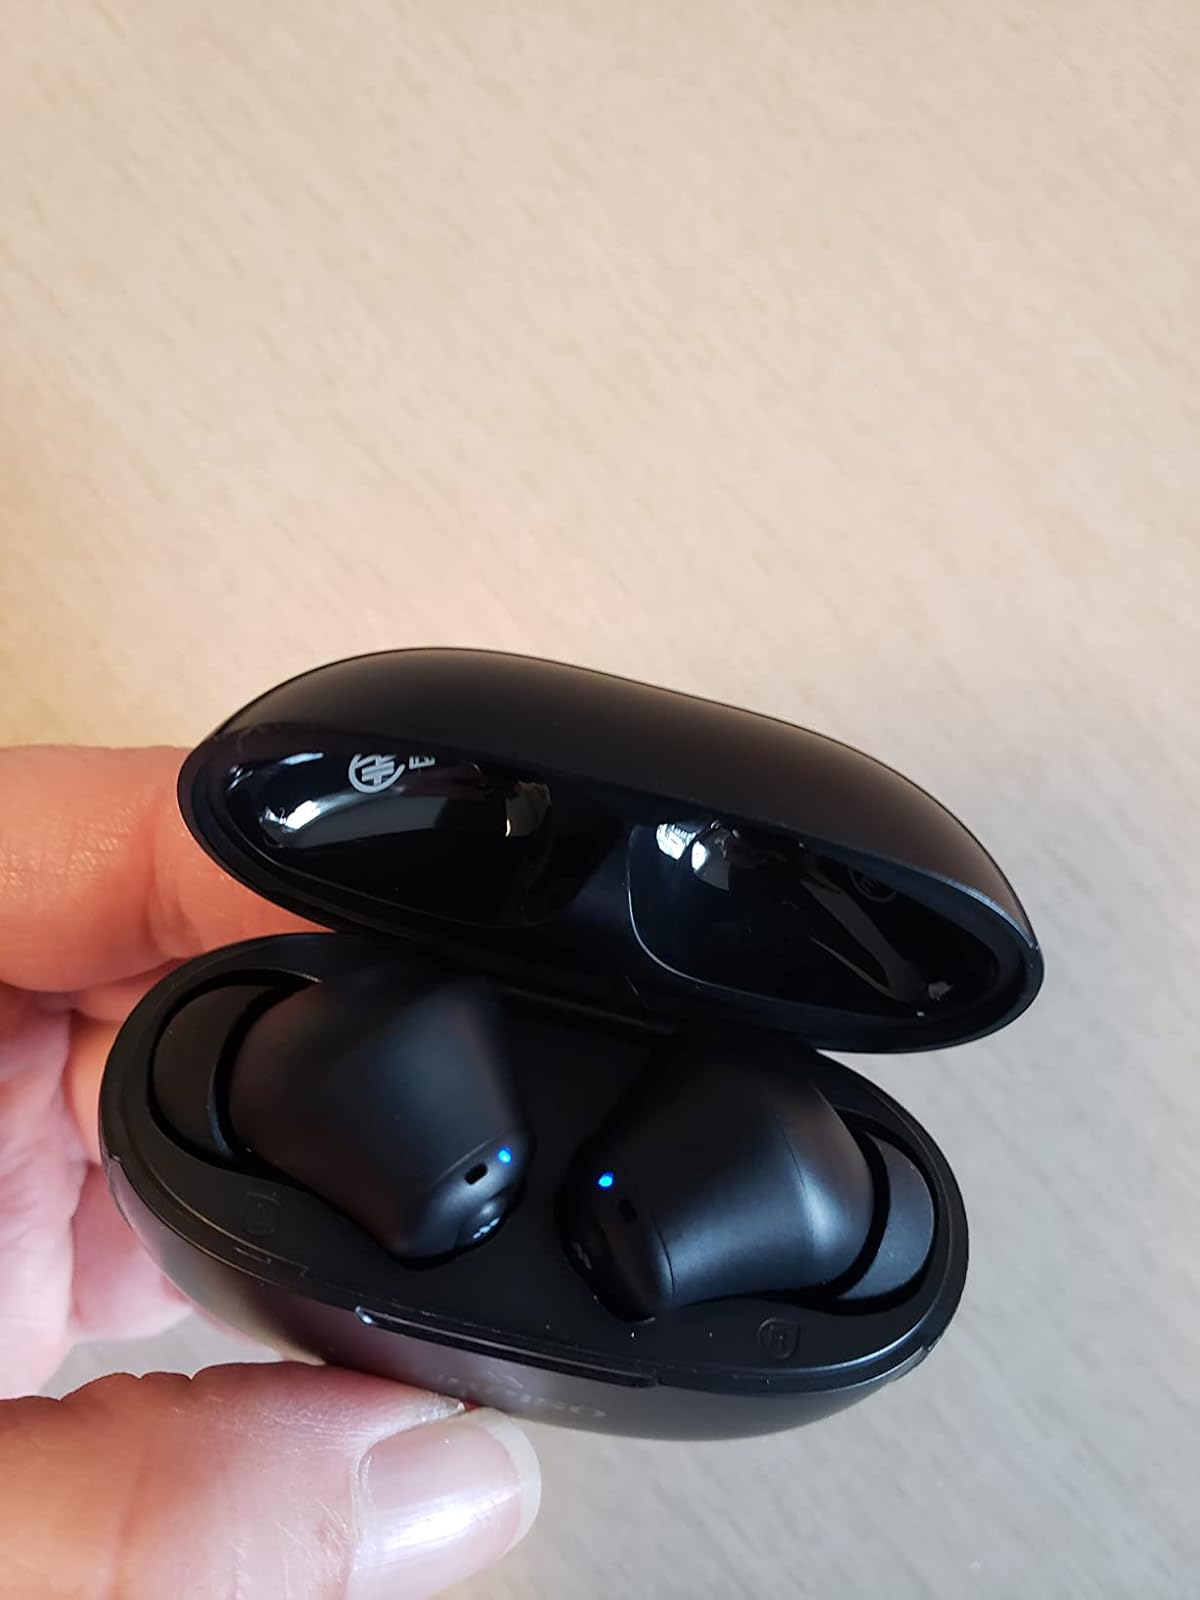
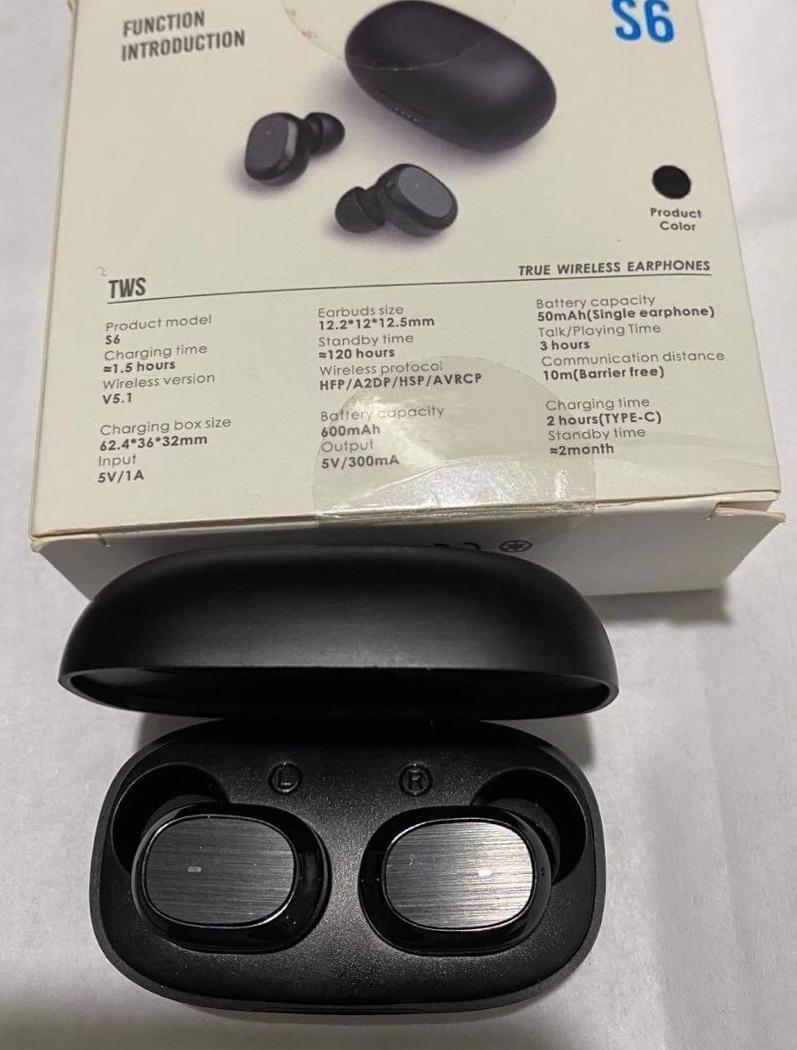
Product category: earbuds
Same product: no